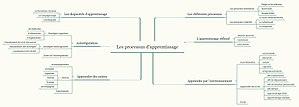
carte mentale
Le processus d'apprentissage est le mode de fonctionnement de l'appareil psychique à l'œuvre lorsque l'individu acquiert une connaissance.